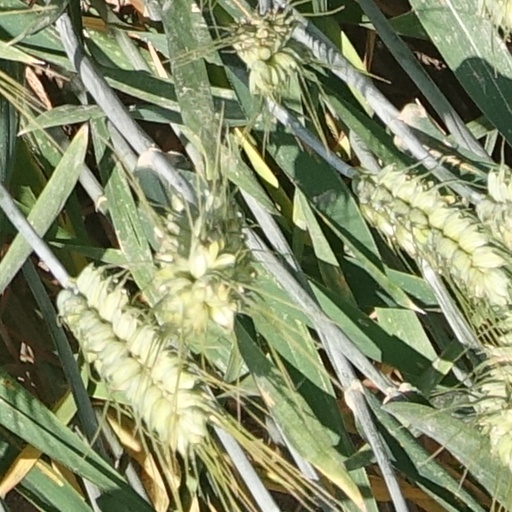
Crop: wheat